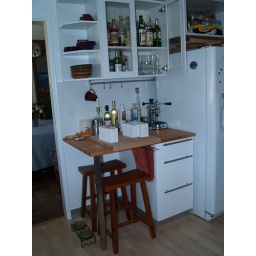
a year ago we refaced the kitchen putting in new cabinets, flooring, countertops, and wall coverings.